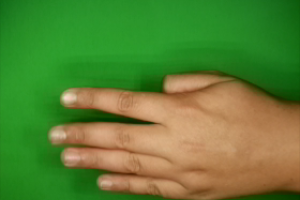
Label: paper